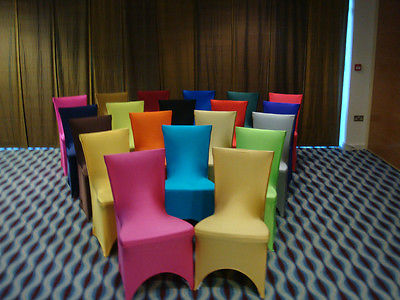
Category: chair